Ss. Boris and Gleb Cathedral, Daugavpils

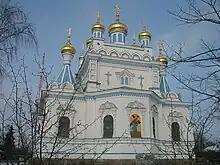
View of the apse

A previous church on the site was built in 1866 by the order of the Governor-General of the Northwestern Krai Konstantin von Kaufman for the needs of the local garrison and was consecrated in honour of the emperor Constantine I and his mother Helena. Usually referred to as the "Iron church" ("Железная церковь", "Dzelzs baznīca") because of its external cladding, it was dismantled and rebuilt at Tsargrad (now Jersika), where it still remains, following the decision to build a new garrison cathedral at the original site.